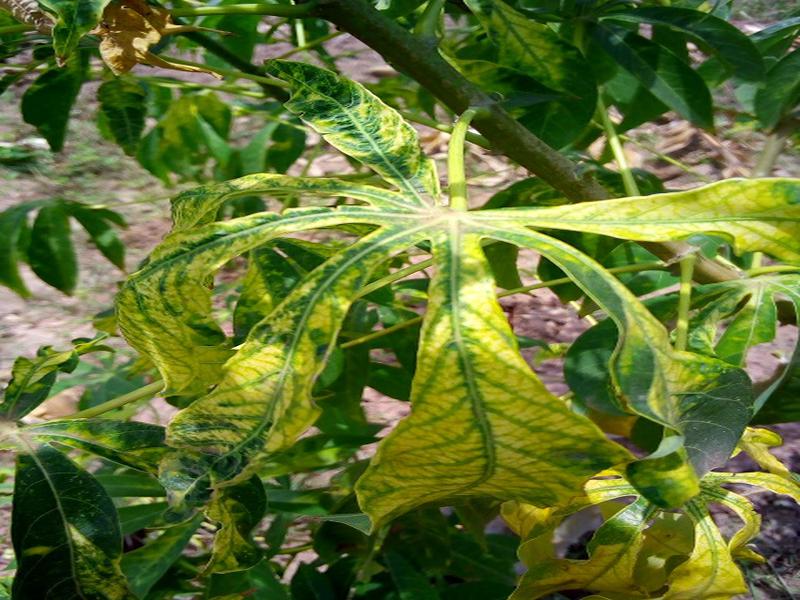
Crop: cassava
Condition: mosaic_disease